Agathocles of Bactria

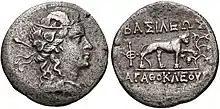

Also, Agathocles and Pantaleon, along with their contemporary Euthydemus II, are unique in the ancient world, in that they were the first in the world to issue copper-nickel (75/25 ratio) coins, an alloy technology only known by the Chinese at the time (some weapons from the Warring States period were in copper-nickel alloy). These coins used the symbolism of Dionysos with a thyrsus over his left shoulder and his panther, which were his type for smaller coinage.